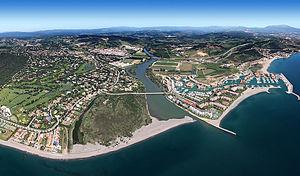
Sotogrande est une zone d'urbanisation côtière et un port de plaisance, initiée en 1964, sur la commune de San Roque au nord de Gibraltar.